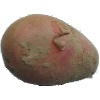
Label: red_potato